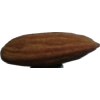
Label: almonds